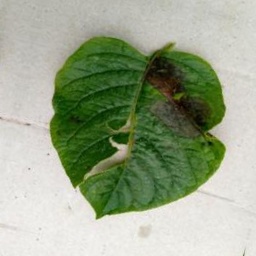
Etiqueta: Late Blight